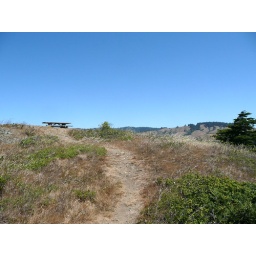
picnic table above russian river